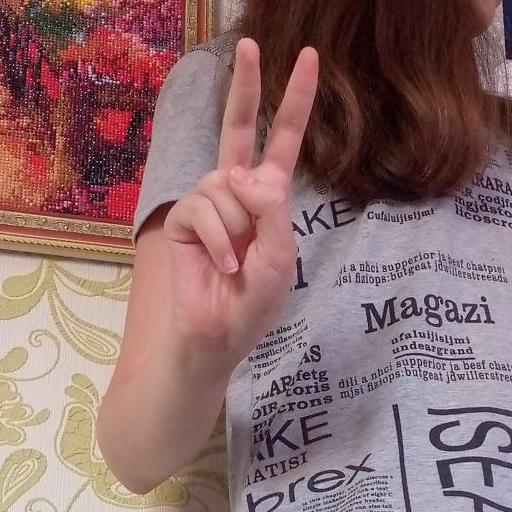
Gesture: peace